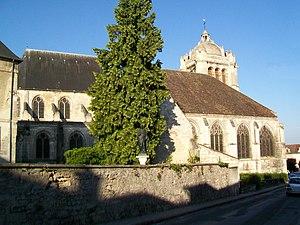
L'église Sainte-Maxence depuis la rue du Moustier
L'église Sainte-Maxence est une église catholique située à Pont-Sainte-Maxence, en France. C'est un lieu d'origine très ancienne qui doit sa première église au martyr de sainte Maxence, jeune noble scot qui a fui dans le Beauvaisis à la fin du Vᵉ siècle pour échapper à un mariage forcé avec un homme païen. Ne voulant pas aller à l'encontre de sa foi chrétienne, elle ne cède pas à son promis lancé à sa poursuite, et il lui tranche la gorge comme vengeance. Maxence se relève toutefois et prend sa tête entre ses mains, pour se rendre à un endroit proche où une église est rapidement édifiée en son honneur. Des miracles se produisent au lieu du martyr, et une procession s'y tient chaque année, ainsi qu'un pèlerinage. Aujourd'hui, sainte Maxence n'est plus inscrite au calendrier des saints du fait de l'absence de preuves matérielles de son existence, bien que son souvenir ait toujours été maintenu vivant à Pont-Sainte-Maxence. Les églises de Pont-Sainte-Maxence et d'Yvillers, un hameau de Villeneuve-sur-Verberie, sont les seules églises en France placées sous l'invocation de la martyre scot.